1st Airborne Task Force (Allied)

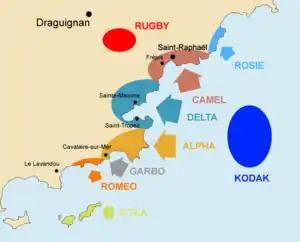
Map showing landing zones for "Dragoon".

1ABTF's part in "Dragoon", was codenamed "Operation Rugby". They were to land around the village of Le Muy, midway between Draguignan, and the landing beaches at Fréjus–Saint-Raphaël. There were three Drop Zone/Landing Zones: